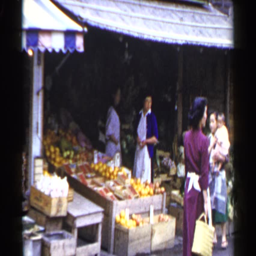
the beautiful women buying their home need things on markets